HMS Macedonian

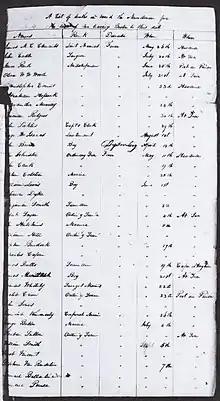
A page from Commodore James Biddle's list of the seventy six dead aboard USS "Macedonian" 3 August 1822

She next cruised in the West Indies, where she helped suppress piracy, into 1826.